Cut of pork

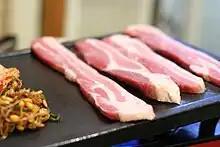
Korean pork belly cuts, similar to bacon.

The belly, although a fattier meat, can be used for steaks or diced as stir-fry meat. Pork belly may be rolled for roasting or cut for streaky bacon. It is the source of Italian "pancetta" and Spanish "panceta".